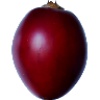
Label: Tamarillo 1